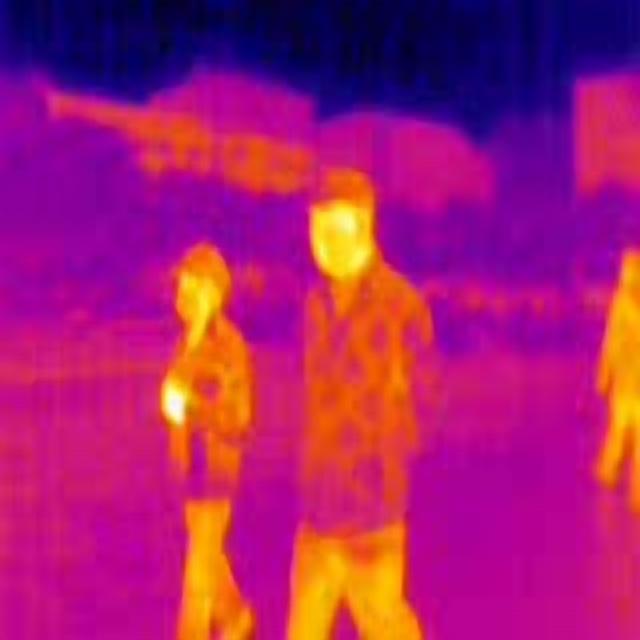
Detected objects:
label: person
label: person
label: person